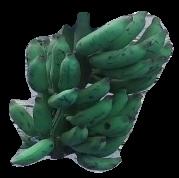
Variety: elakki-bale
Grade: grade3